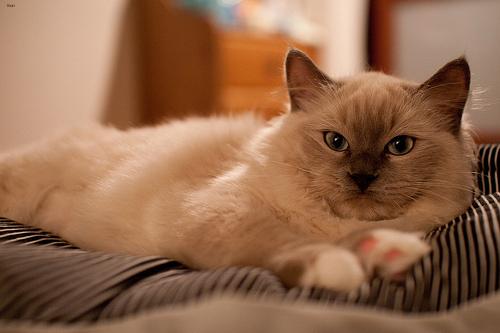
Breed: Ragdoll